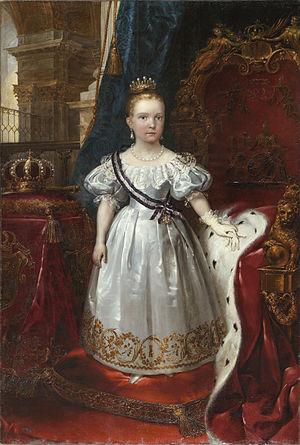
Isabelle II, née le 10 octobre 1830 à Madrid et morte le 9 avril 1904 à Paris, est reine d’Espagne de 1833 à 1868. Son règne peut se découper en trois parties : la guerre carliste de 1833 à 1839, le temps des régences de 1835 à 1843, la décennie modérée de 1843 à 1854 et la dernière phase de 1854 à 1868.